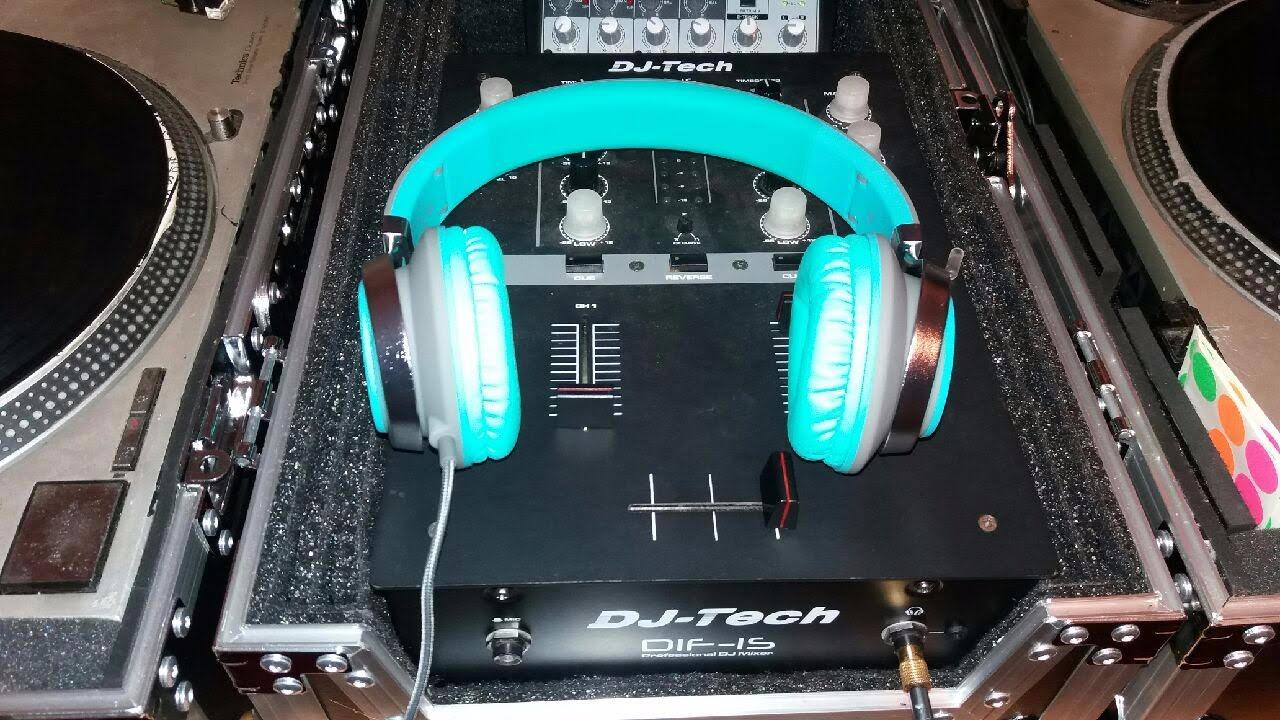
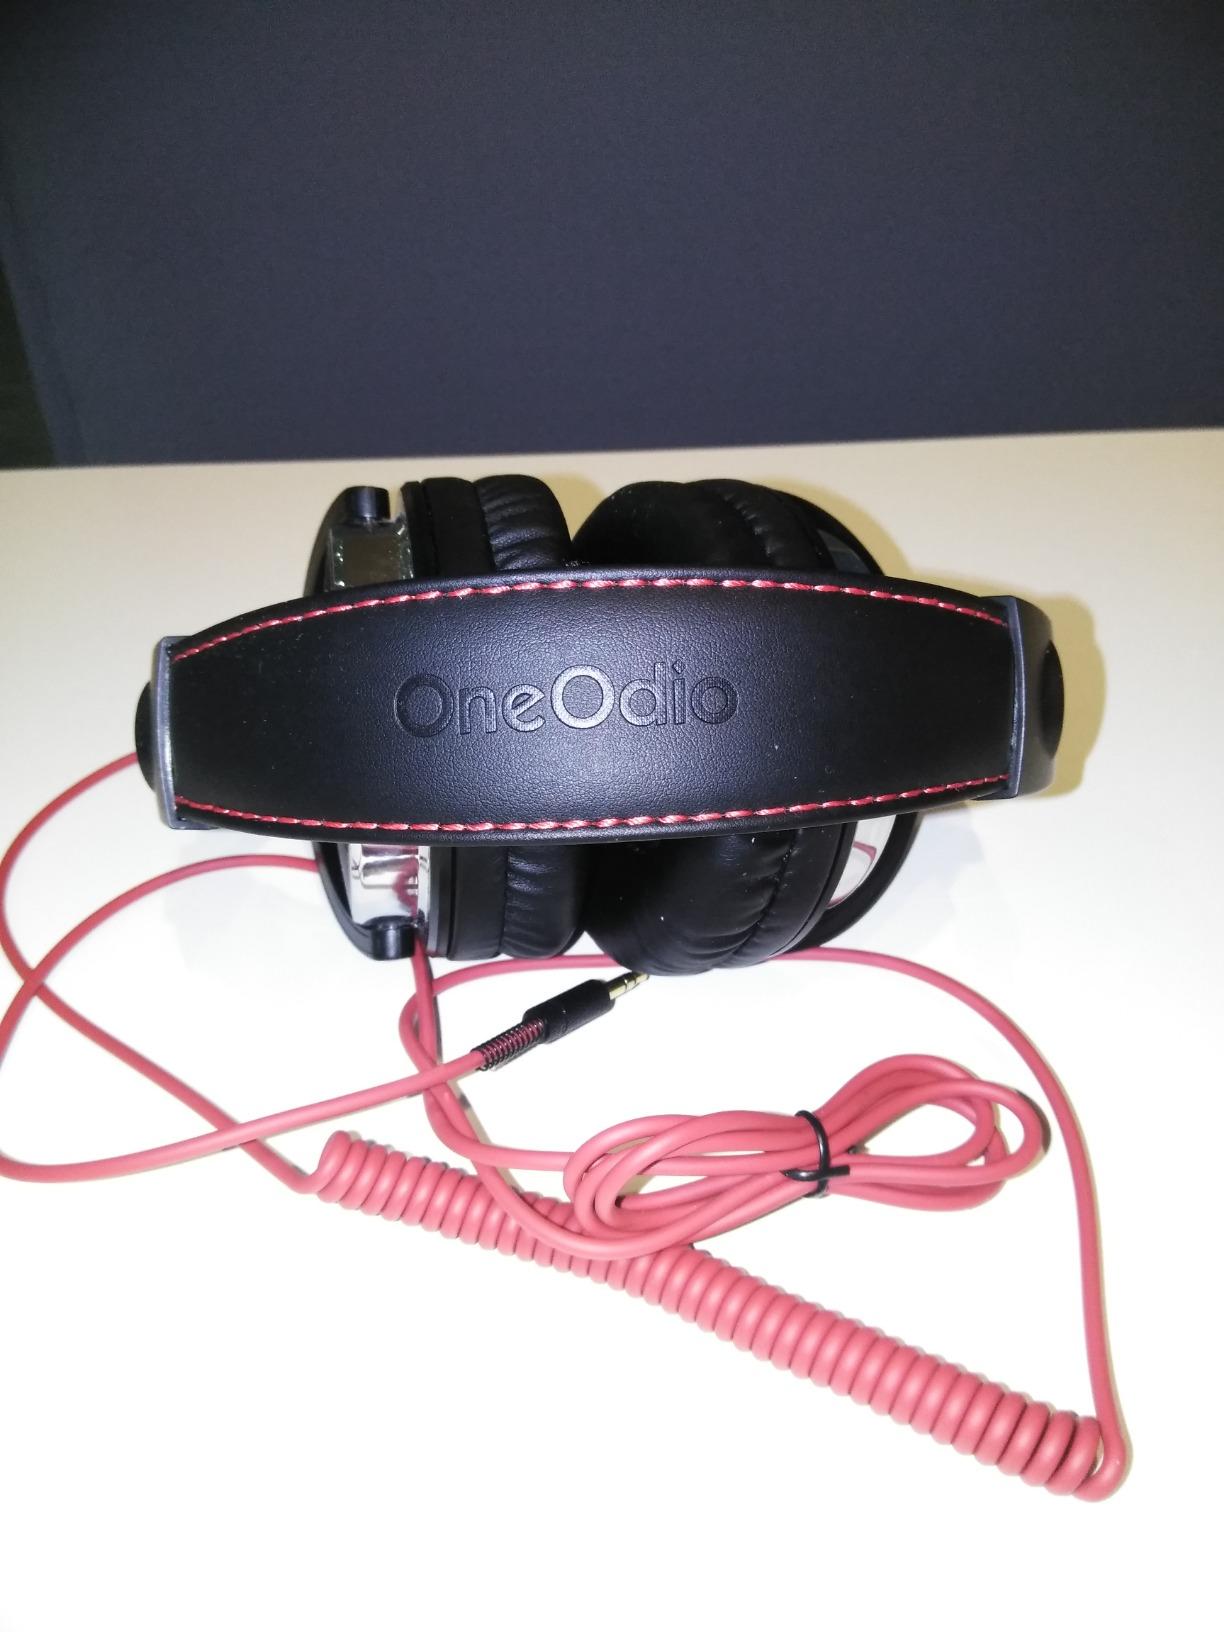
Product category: headphones
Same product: no